Steroid hormone

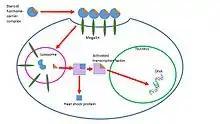
This shows a possible pathway through which steroid hormones are endocytosed and proceed to affect cells via a genomic pathway.

One study has found that these steroid-carrier complexes are bound by megalin, a membrane receptor, and are then taken into cells via endocytosis. One possible pathway is that once inside the cell these complexes are taken to the lysosome, where the carrier protein is degraded and the steroid hormone is released into the cytoplasm of the target cell. The hormone then follows a genomic pathway of action. This process is shown in Figure 2 to the right. The role of endocytosis in steroid hormone transport is not well understood and is under further investigation.